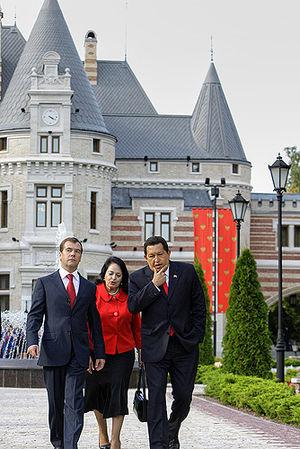
Barvikha est un village de l'oblast de Moscou faisant partie de la Roublevka.